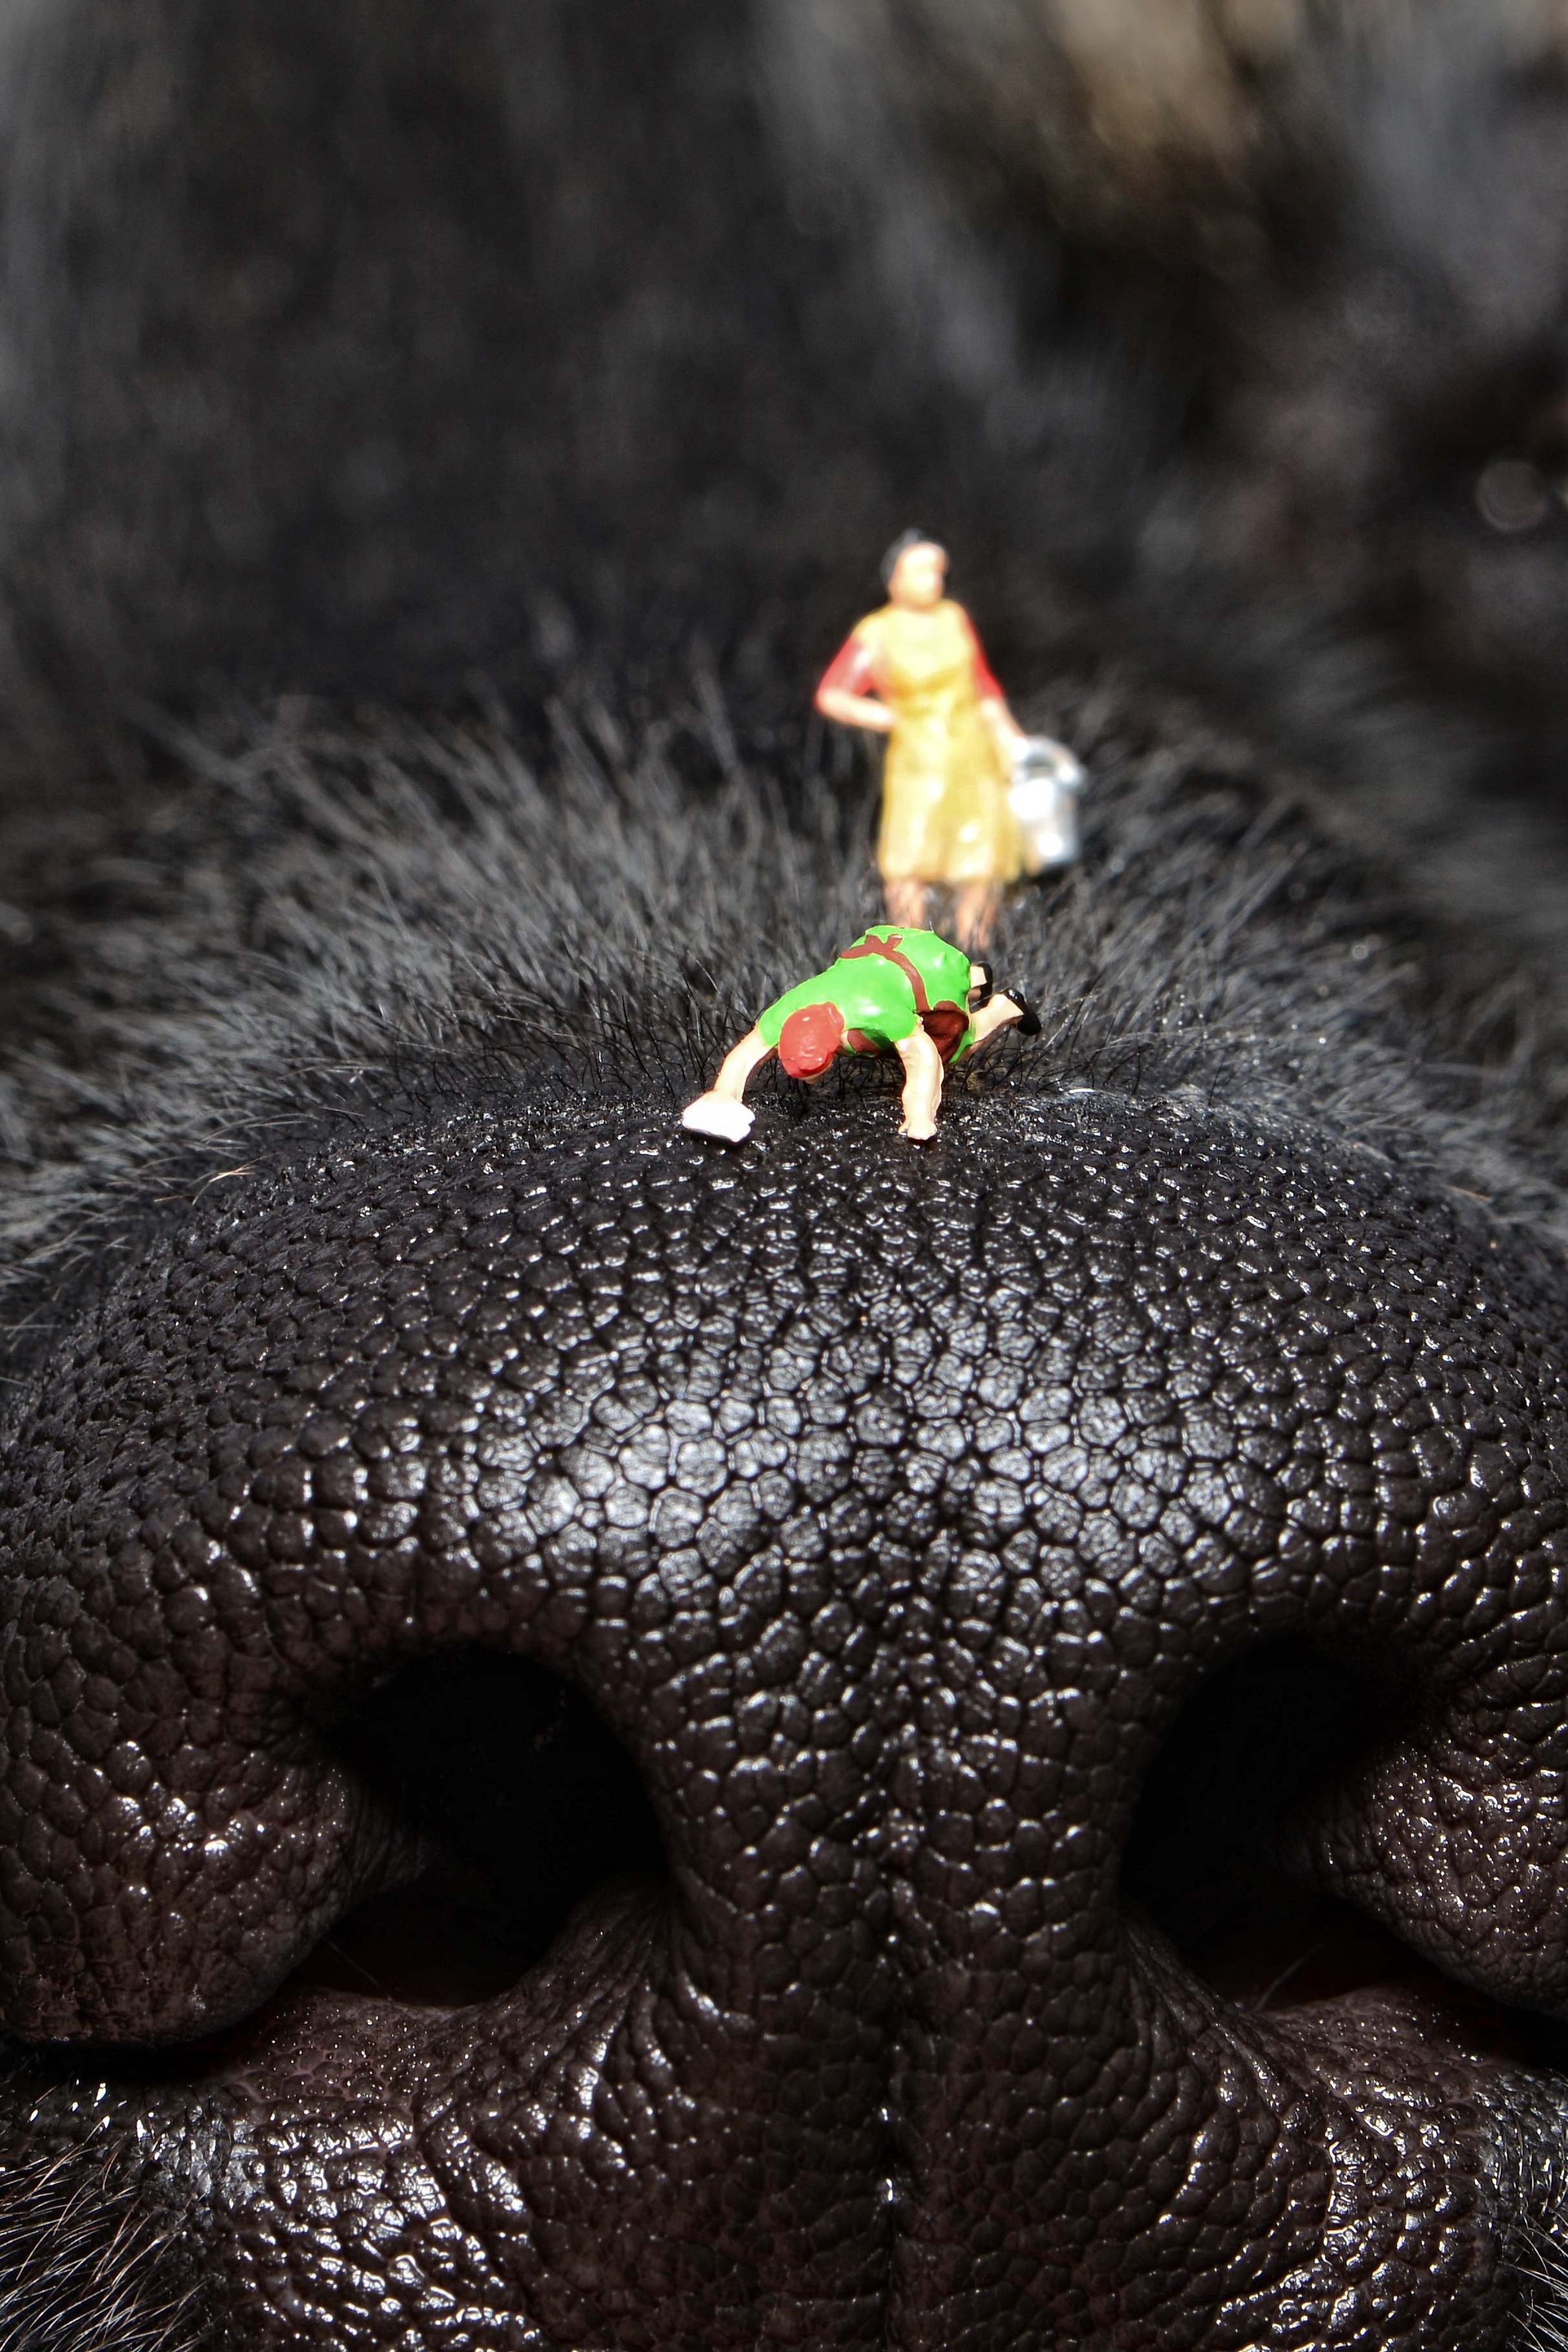
photography, leaf, flower, dog, red, black, close, close up, nose, eye, organ, macro photography, dog's nose, tiny people, clean nose